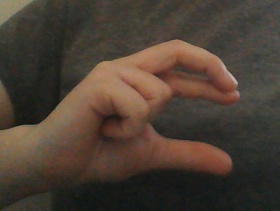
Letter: thal